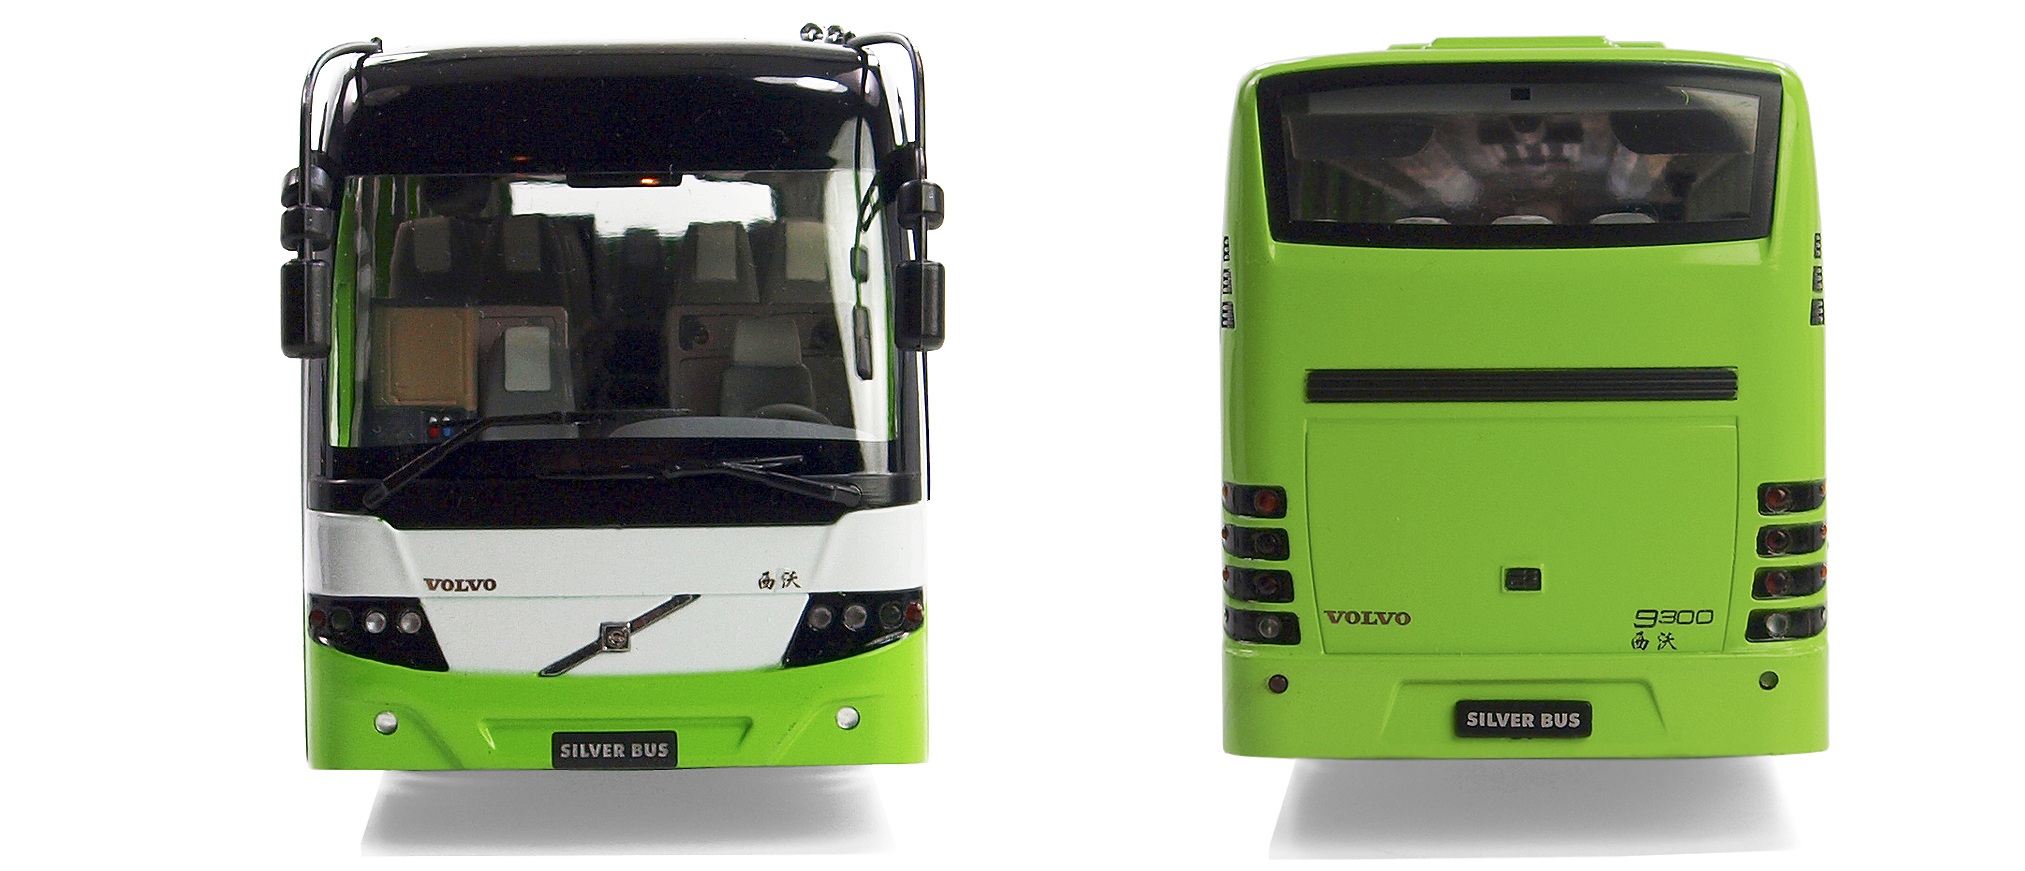
transport, model, vehicle, leisure, china, volvo, buses, model cars, collect, travel and line coach, models, hobby, volvo 9300